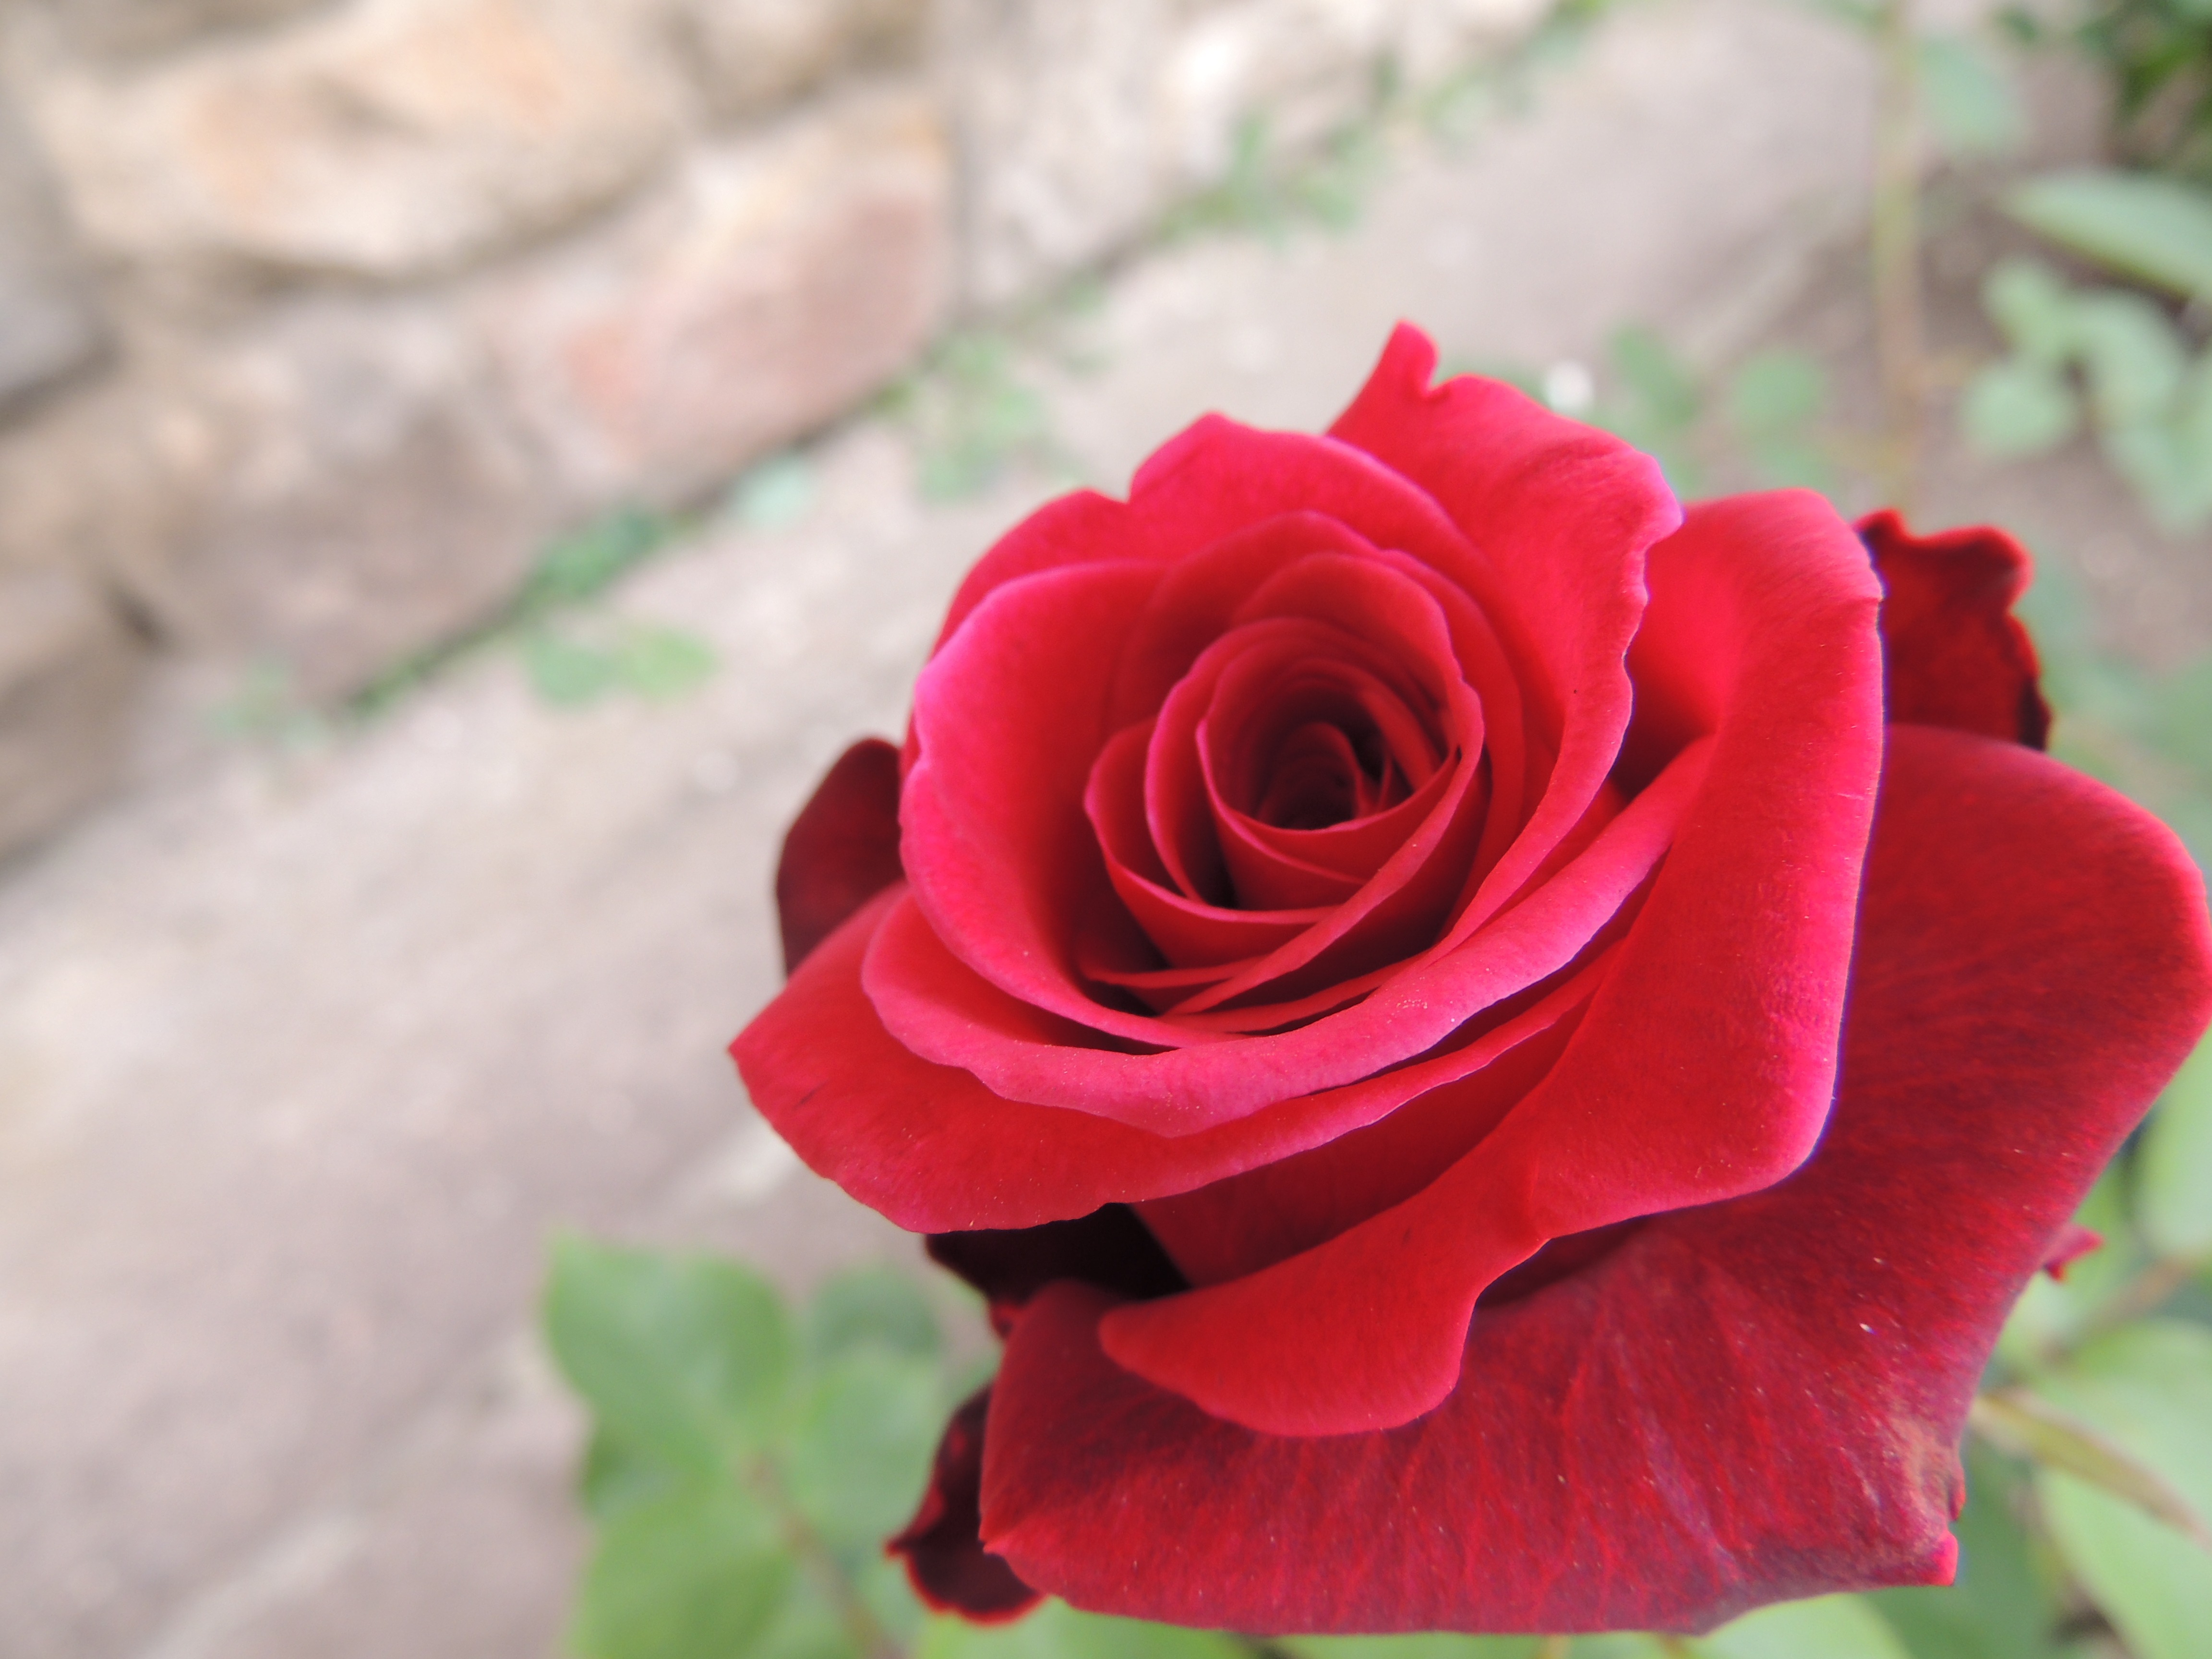
plant, flower, petal, love, rose, red, romantic, pink, flora, close up, passion, feeling, floribunda, fragrance, macro photography, valentine's day, flowering plant, garden roses, rose family, land plant, rose order